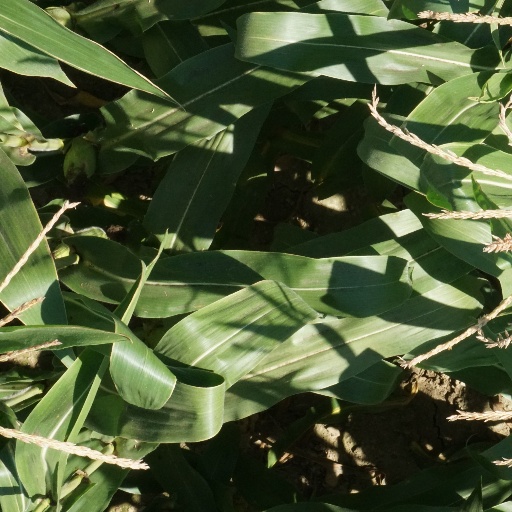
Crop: maize; corn